Sky position (RA, Dec in degrees): 213.22, 3.598
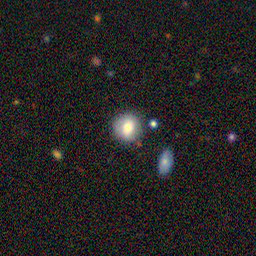
Galaxy morphology: Round Smooth Galaxies